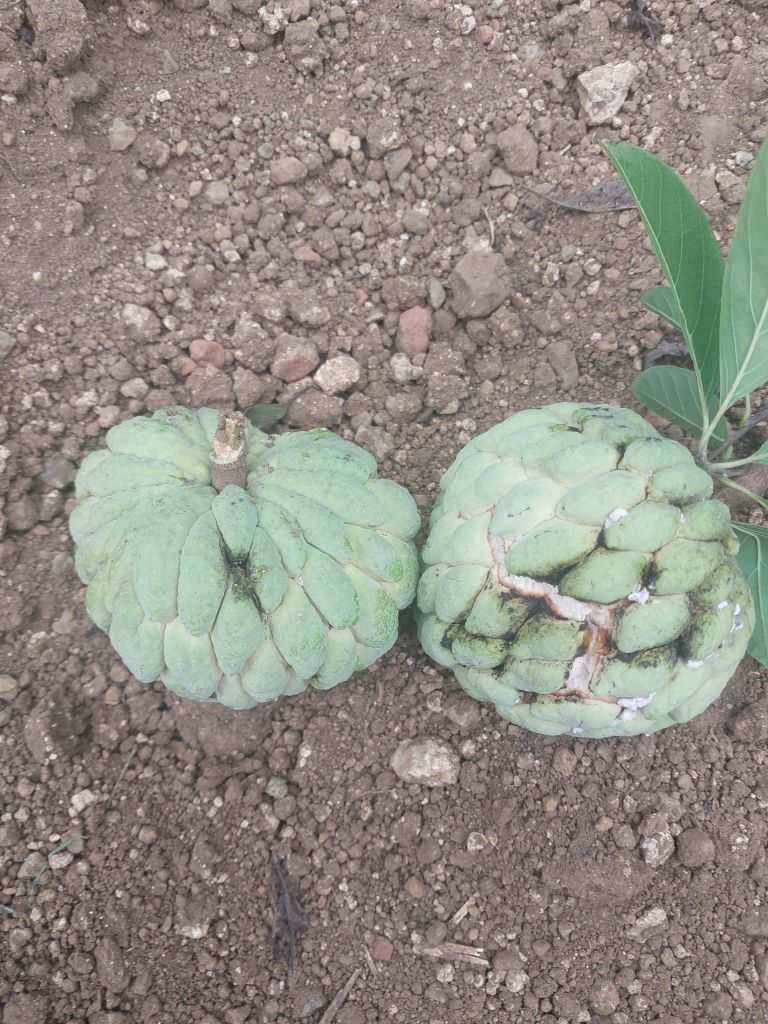
Disease label: Athracnose